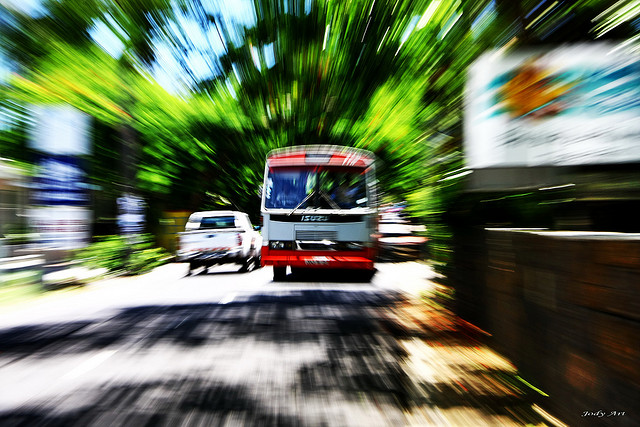
A passenger bus that is driving down the street.

A transit bus being caught in motion on a street.

a public transit bus on a city street

A bus driving down a street surrounded by lots of trees.

The red bus is driving down the road.